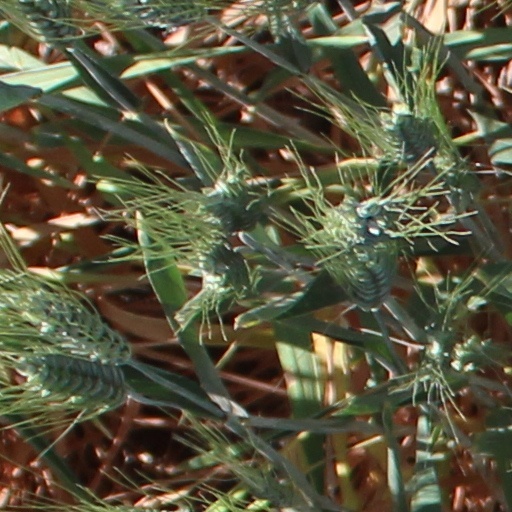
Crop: wheat